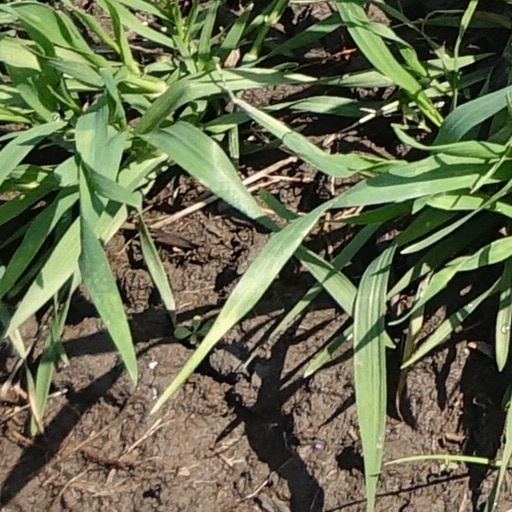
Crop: wheat